Haute-Marne's 2nd constituency

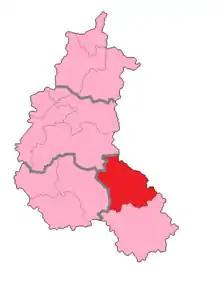
Haute-Marne's 2nd Constituency shown within Champagne-Ardenne

The 2nd constituency of the Haute-Marne is a French legislative constituency in the Haute-Marne "département".